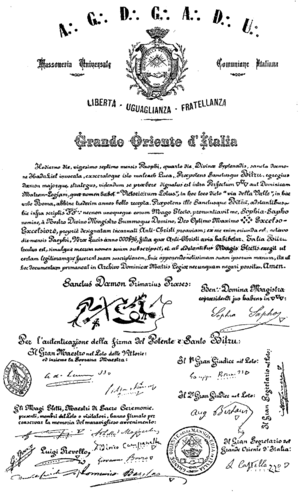
Faux document publié par Léo Taxil dans son livre Le 33e∴ Crispi
L'affaire Léo Taxil est une imposture antimaçonnique française célèbre, qui débuta en 1885 et se poursuivit jusqu'en 1897. Son auteur, Marie Joseph Gabriel Antoine Jogand-Pagès alias Léo Taxil conçut une mystification qui visait à discréditer la franc-maçonnerie et à duper l'Église catholique.